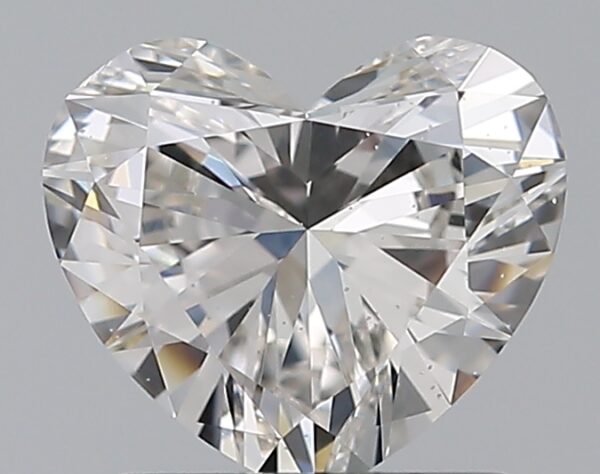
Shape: heart
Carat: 1
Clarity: VS2
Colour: G
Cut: EX
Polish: EX
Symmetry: EX
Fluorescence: N
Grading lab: GIA
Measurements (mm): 6.18 x 7.02 x 3.8